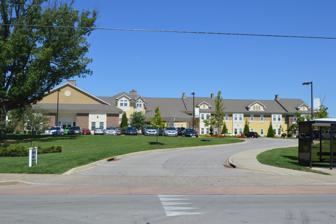
Building: John Delehunty House
Country: United States of America
Year built: 1920
United States historic place John Delehunty House U.S. National Register of Historic Places Location 212 Main St., Florence, Kentucky Coordinates 39°00′12″N 84°37′24″W / 39.00333°N 84.62333°W / 39.00333; -84.62333 ( John Delehunty House ) Area less than one acre Built 1920 ( 1920 ) Architectural style Tudor Revival MPS Boone County MRA NRHP reference No. 88003300 Added to NRHP February 6, 1989 The John Delehunty House , at 212 Main St. in Florence, Kentucky , was a historic Tudor Revival -style house built in 1920. It was deemed significant as "a good example of the Tudor Revival style significant to Boone County in the period 1910-1940", one of just two Tudor Revival buildings in Boone County identified in a study of historic resources. Elmcroft of Florence nursing home building which apparently replaced it, photographed in 2015 It was apparently demolished before 2015. References